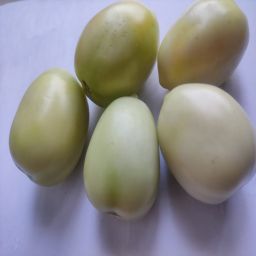
Crop: Tomato
Quality: Unripe